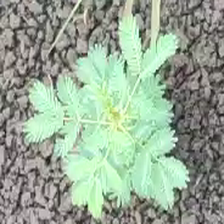
Weed species: Dwarf_cassia_(Chamaecrista pumila)